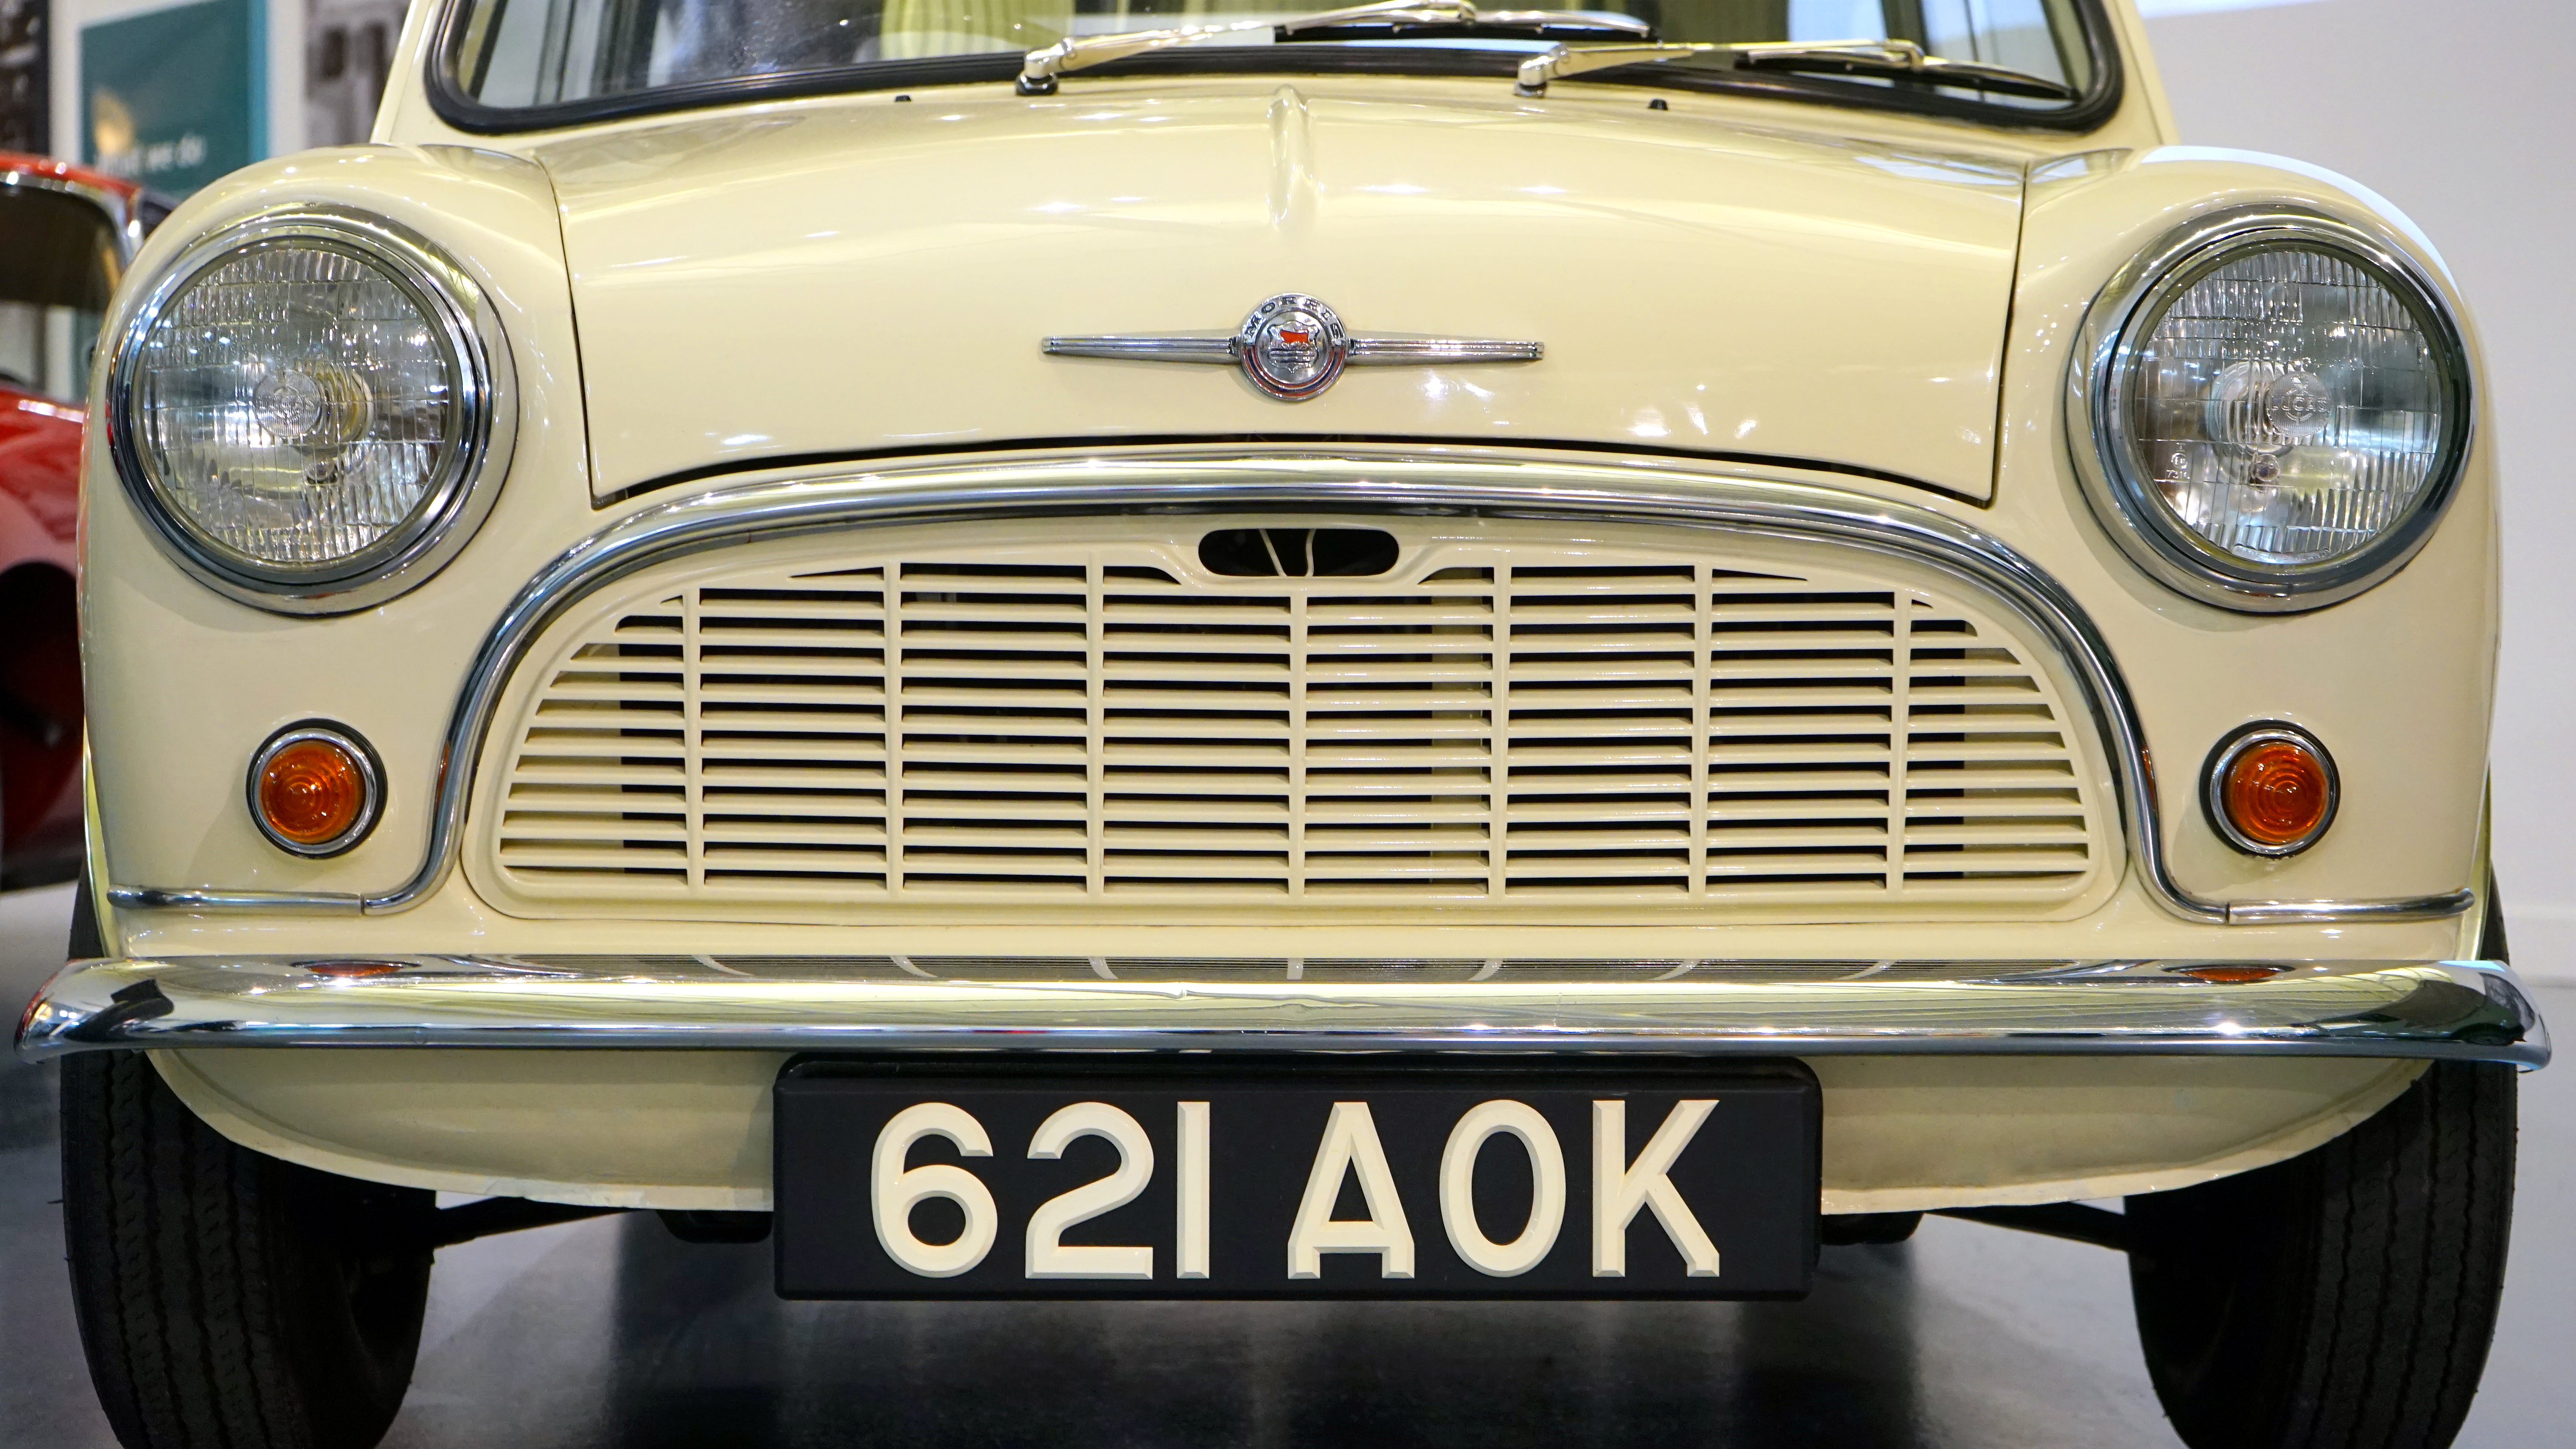
car, vehicle, automotive, motor vehicle, vintage car, bumper, mini cooper, headlights, mini, classic, antique car, land vehicle, automobile make, automotive exterior, automotive design, subcompact car